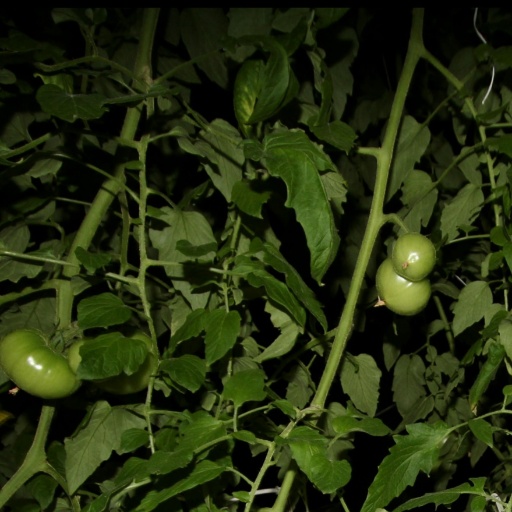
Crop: tomato